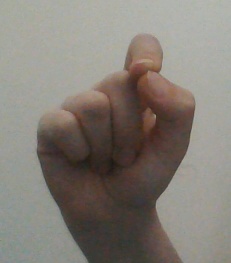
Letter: fa